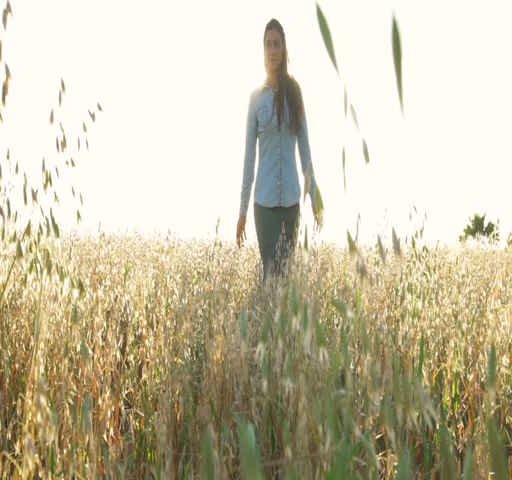
slow motion of beautiful girl walking and upping her arms in a wheat field with the sun behind